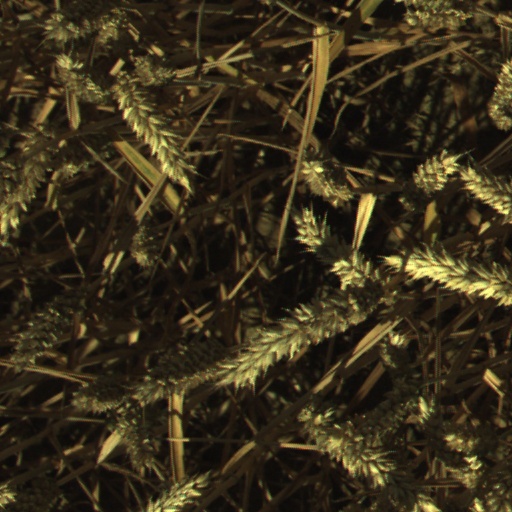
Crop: wheat